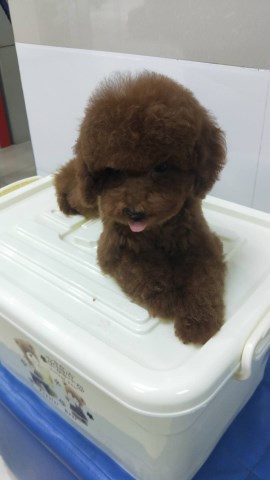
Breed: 2925-n000114-toy_poodle